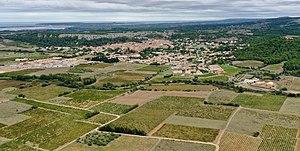
Roquefort-des-Corbières est une commune française située dans le département de l'Aude en région Occitanie.